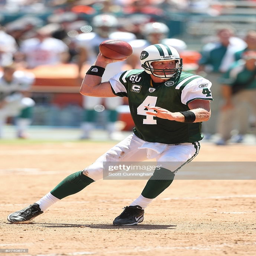
# passes against sports team .